Congo Express (film)

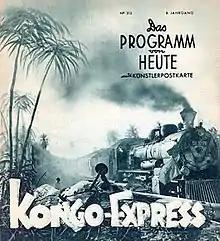
German film poster

Congo Express is a 1939 German adventure film directed by Eduard von Borsody and starring Marianne Hoppe, Willy Birgel. and René Deltgen.